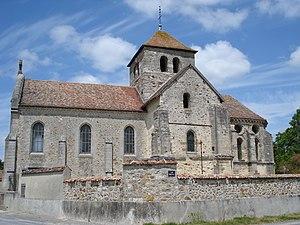
Cet article recense les monuments historiques de la Marne, en France.
Val-de-Vesle est une commune française, située dans le département de la Marne en région Grand Est. Elle est traversée par une rivière, la Vesle. La plus grande ville à proximité est Reims, qui est située à 17 km de la commune.
Cet article recense les monuments historiques français classés en 1920.